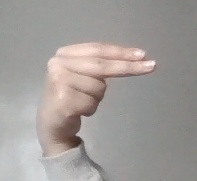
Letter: ain